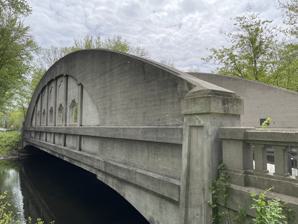
Building: Pine Island Drive Bridge
Country: United States of America
Year built: 1924
Historically significant bridge in Kent County, Michigan This article is an orphan , as no other articles link to it . Please introduce links to this page from related articles ; try the Find link tool for suggestions. ( June 2024 ) Pine Island Drive Bridge North Approach Coordinates 43°07′27″N 85°39′03″W / 43.124052°N 85.650788°W / 43.124052; -85.650788 Carries Pine Island Drive Crosses Rogue River Locale Algoma Township , Michigan Maintained by Kent County Road Commission Characteristics Total length 100 feet (30 m) Width 20 feet (6.1 m) History Opened 1924 Closed in use Location Pine Island Drive Bridge Coordinates 43°07′27″N 85°39′03″W / 43.124052361815444°N 85.65078759324655°W / 43.124052361815444; -85.65078759324655 Michigan State Historic Site Designated 2012 ; 13 years ago ( 2012 ) Reference no. L2241 The Pine Island Drive Bridge is a historic Camelback-style bridge in Algoma Township , Michigan , carrying Pine Island Drive over the Rogue River It is believed to be the last remaining concrete rainbow arch bridge in the United States. The bridge, which is 100 feet long and 20 feet wide, was designed by Charles A. Melick and completed in 1924 under the direction of engineer Peter Brill. The bridge was designated a state historic landmark in 2012. Wikimedia Commons has media related to Pine Island Drive Bridge . References